Sir Thomas Hardy, 1st Baronet

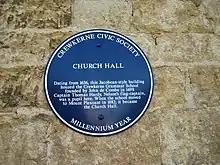
Blue plaque commemorating the former use of the Church Hall at Crewkerne as Crewkerne Grammar School where Hardy was a pupil

HMS "Vanguard" carried King Ferdinand IV and the British ambassador Sir William Hamilton and his wife Emma from Naples to safety in Sicily in December 1798: Hardy did not altogether approve of Lady Hamilton who had once tried to intervene on behalf of a boat's crew – Hardy had the crew flogged twice, once for the original offence and again for petitioning the lady. Nelson transferred his flag to the third-rate on 8 June 1799, taking Hardy with him. In June 1799, the main fleet, led by "Foudroyant", landed marines at Naples to assist with the overthrow of the Parthenopean Republic so allowing Ferdinand's kingdom to be re-established. Hardy handed over command of "Foudroyant" to Sir Edward Berry on 13 October 1799, transferred to the fifth-rate and returned to England.